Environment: real
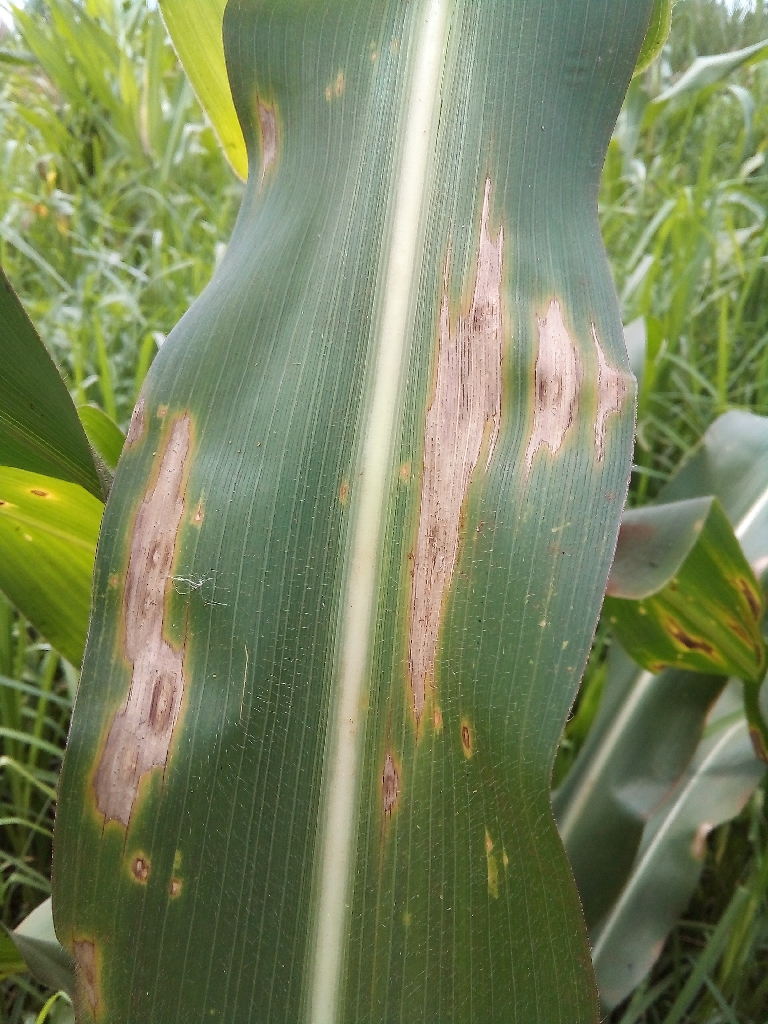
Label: northern_corn_leaf_blight